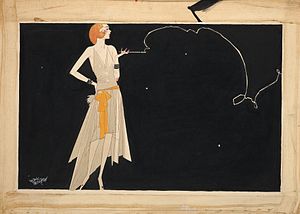
Garçonne / Karakteristika / Tilbehøret
En garçonne i 1920'erne : Where there's smoke there's fire (Ingen røg uden ild) af Russell Patterson.
Garçonne var en moderetning i det 20. århundrede fra de brølende 1920'ere: mellem 1919 og 1929; mellem den første verdenskrigs afslutning og den økonomiske krise.